Gregorio Petit

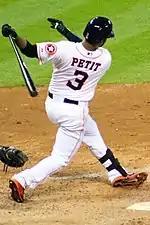
Petit with the Houston Astros

Petit signed a minor league contract with the Houston Astros on January 14, 2014. He played 37 MLB games for the Astros, hitting .278./.300/.423 with 2 home runs and 9 RBIs. Batting .297/.340/.457 in 317 at bats with the Oklahoma City RedHawks in Triple-A, he was a 2014 Pacific Coast League All Star. He was outrighted from the roster on December 22.